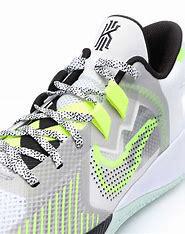
Brand: Nike
Model: Kyrie Flytrap 5